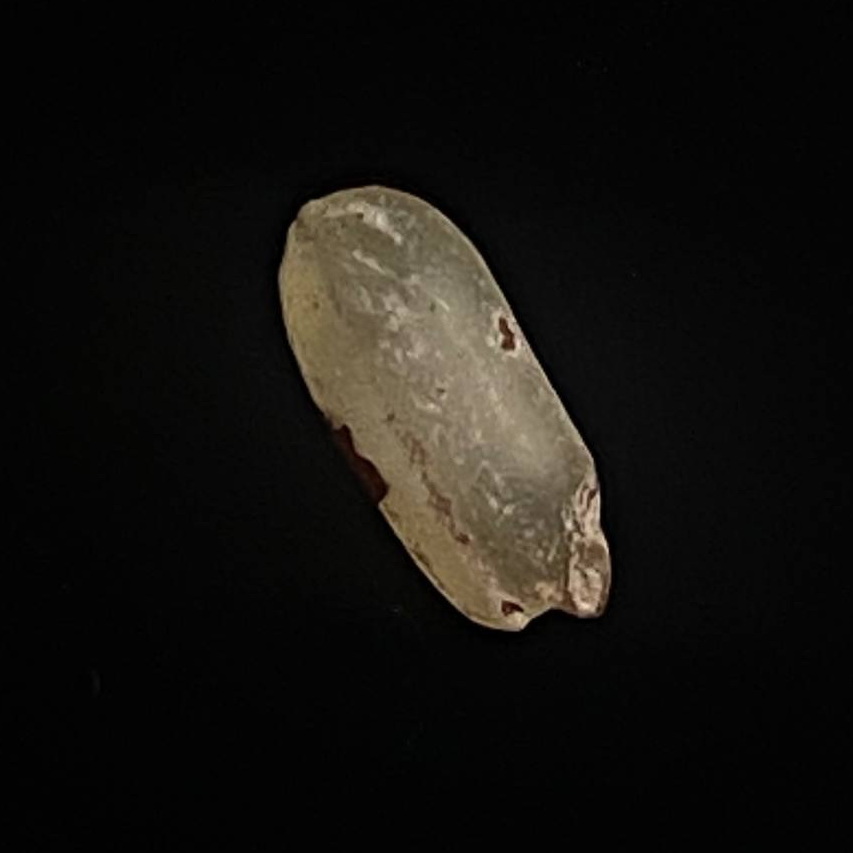
Rice variety: Amon